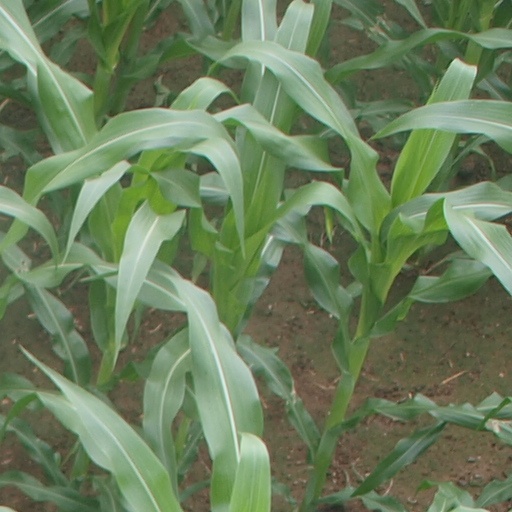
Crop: maize; corn